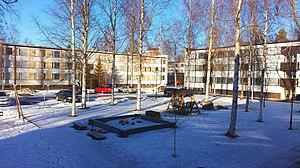
Lohikoski est le quartier numéro 13 de Jyväskylä en Finlande.